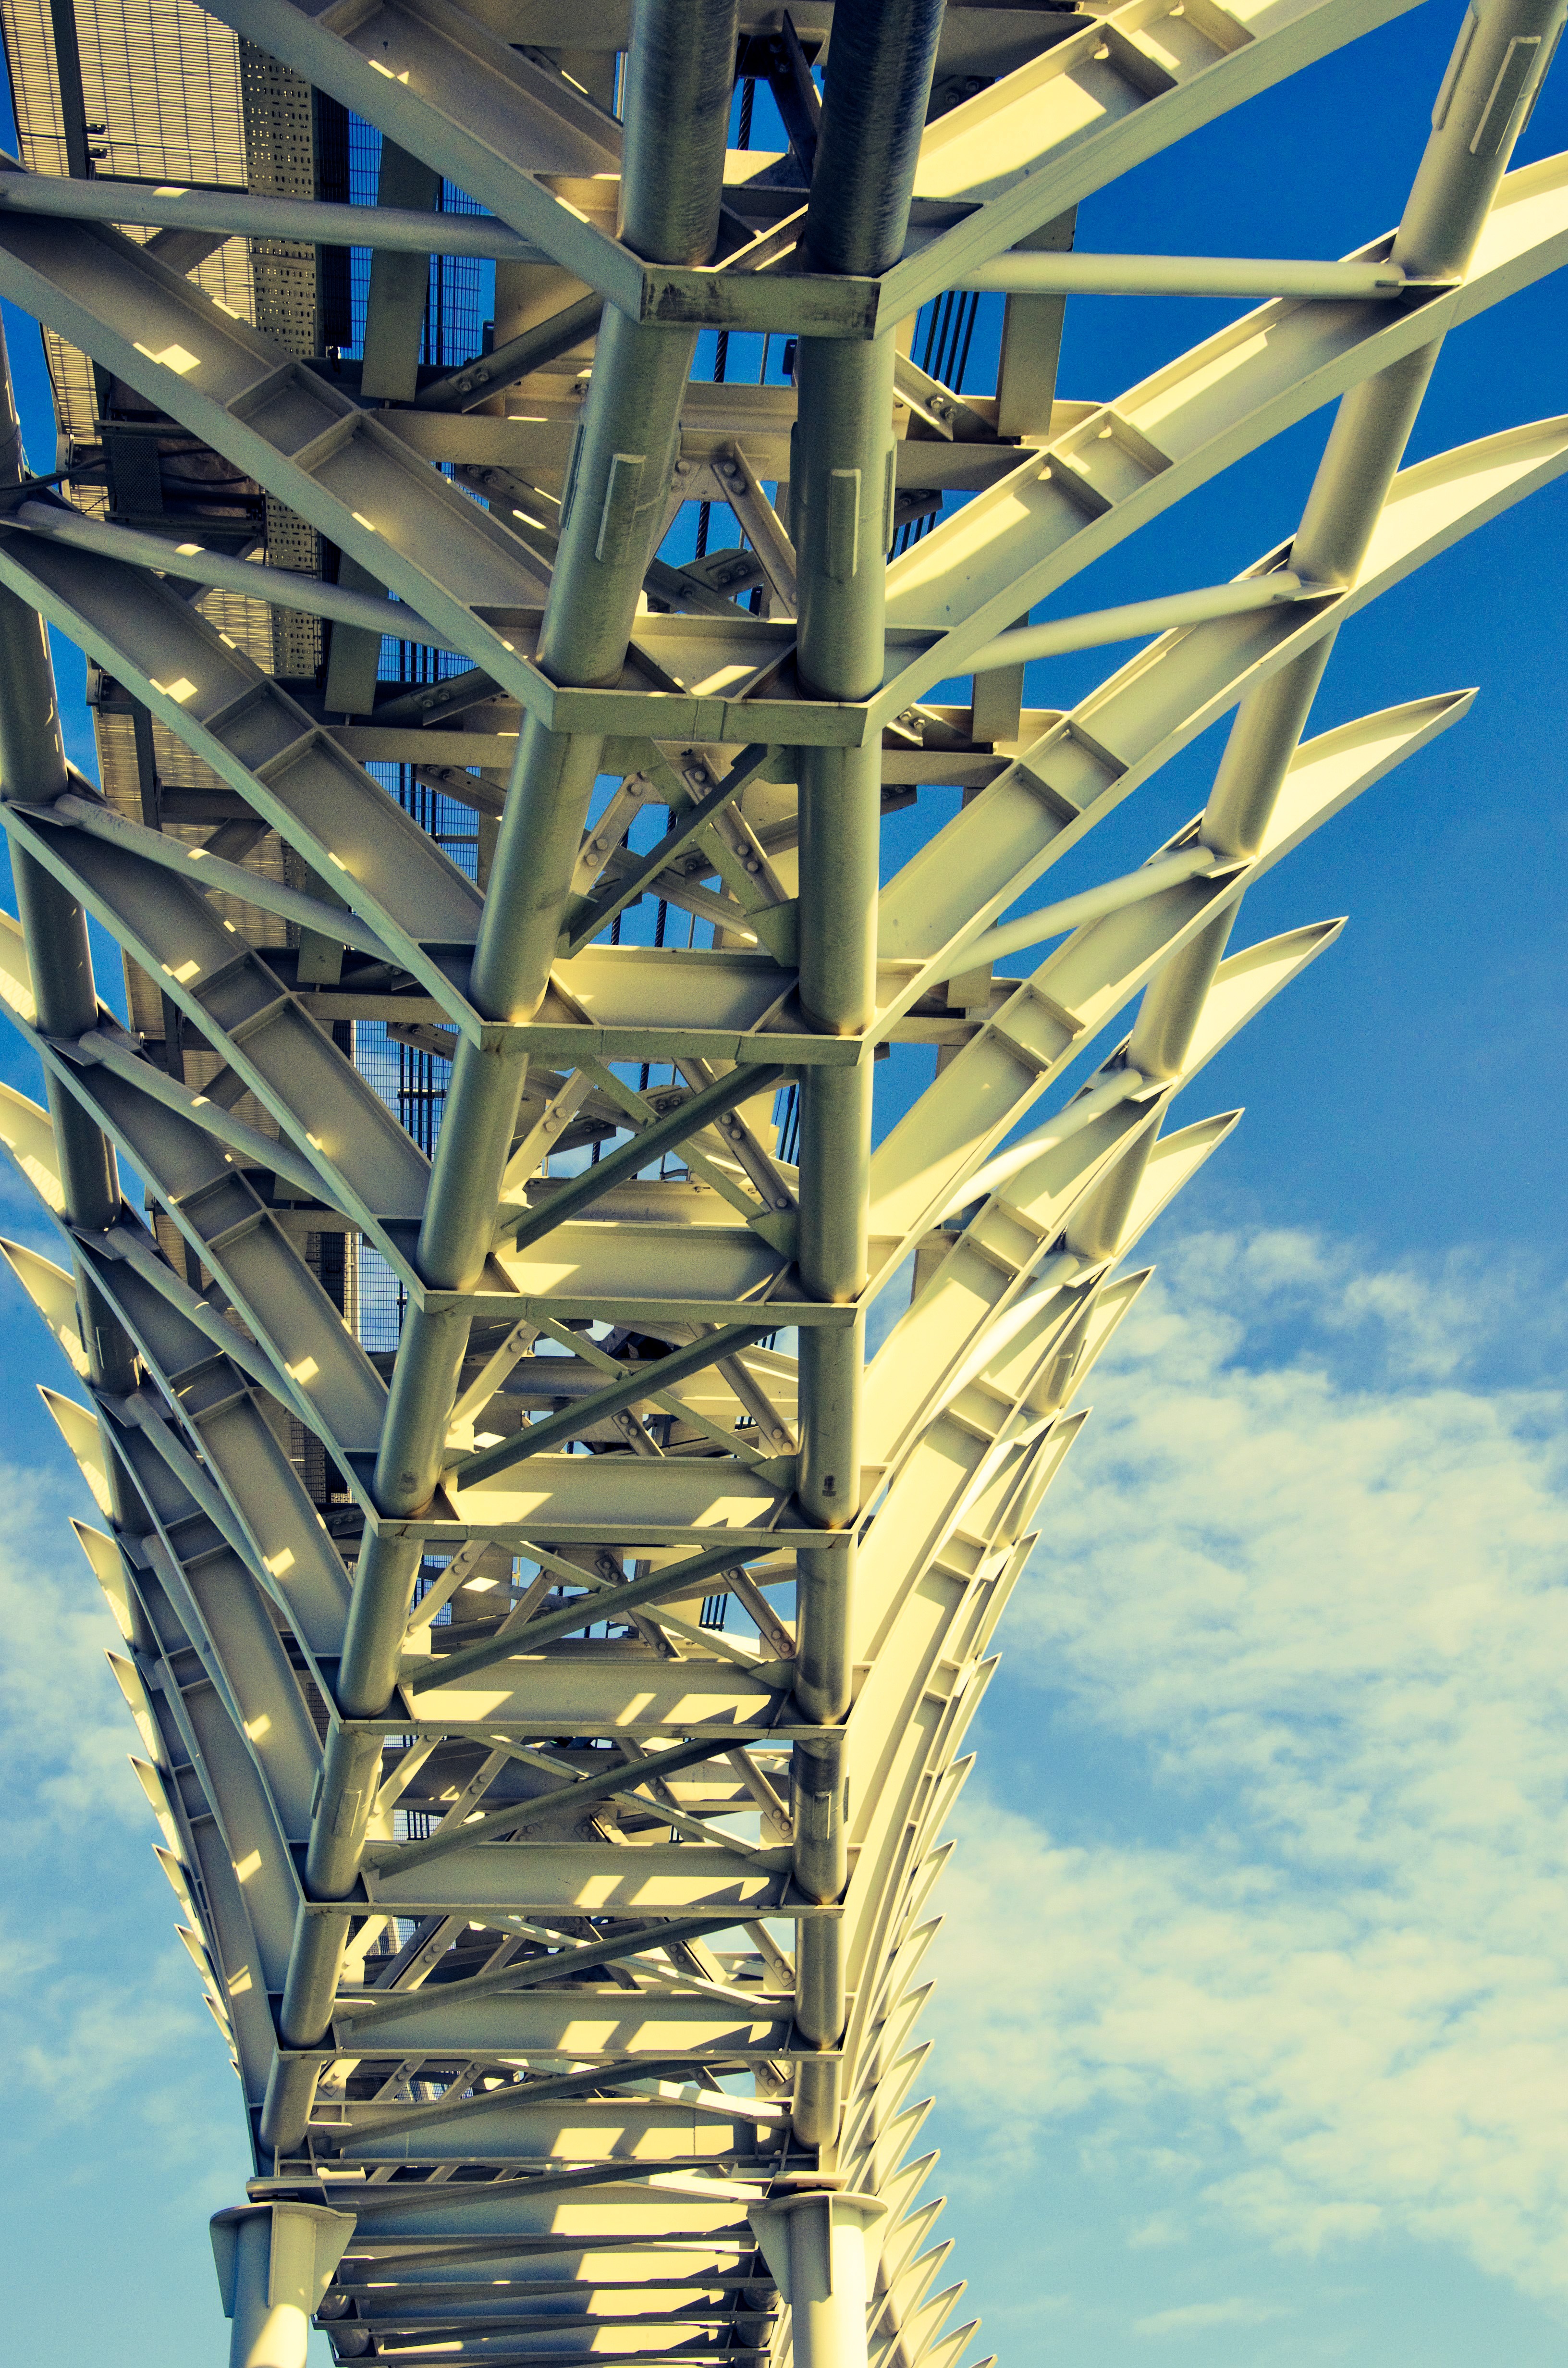
architecture, structure, bridge, skyscraper, tower, mast, landmark, italy, venice, blue, tower block